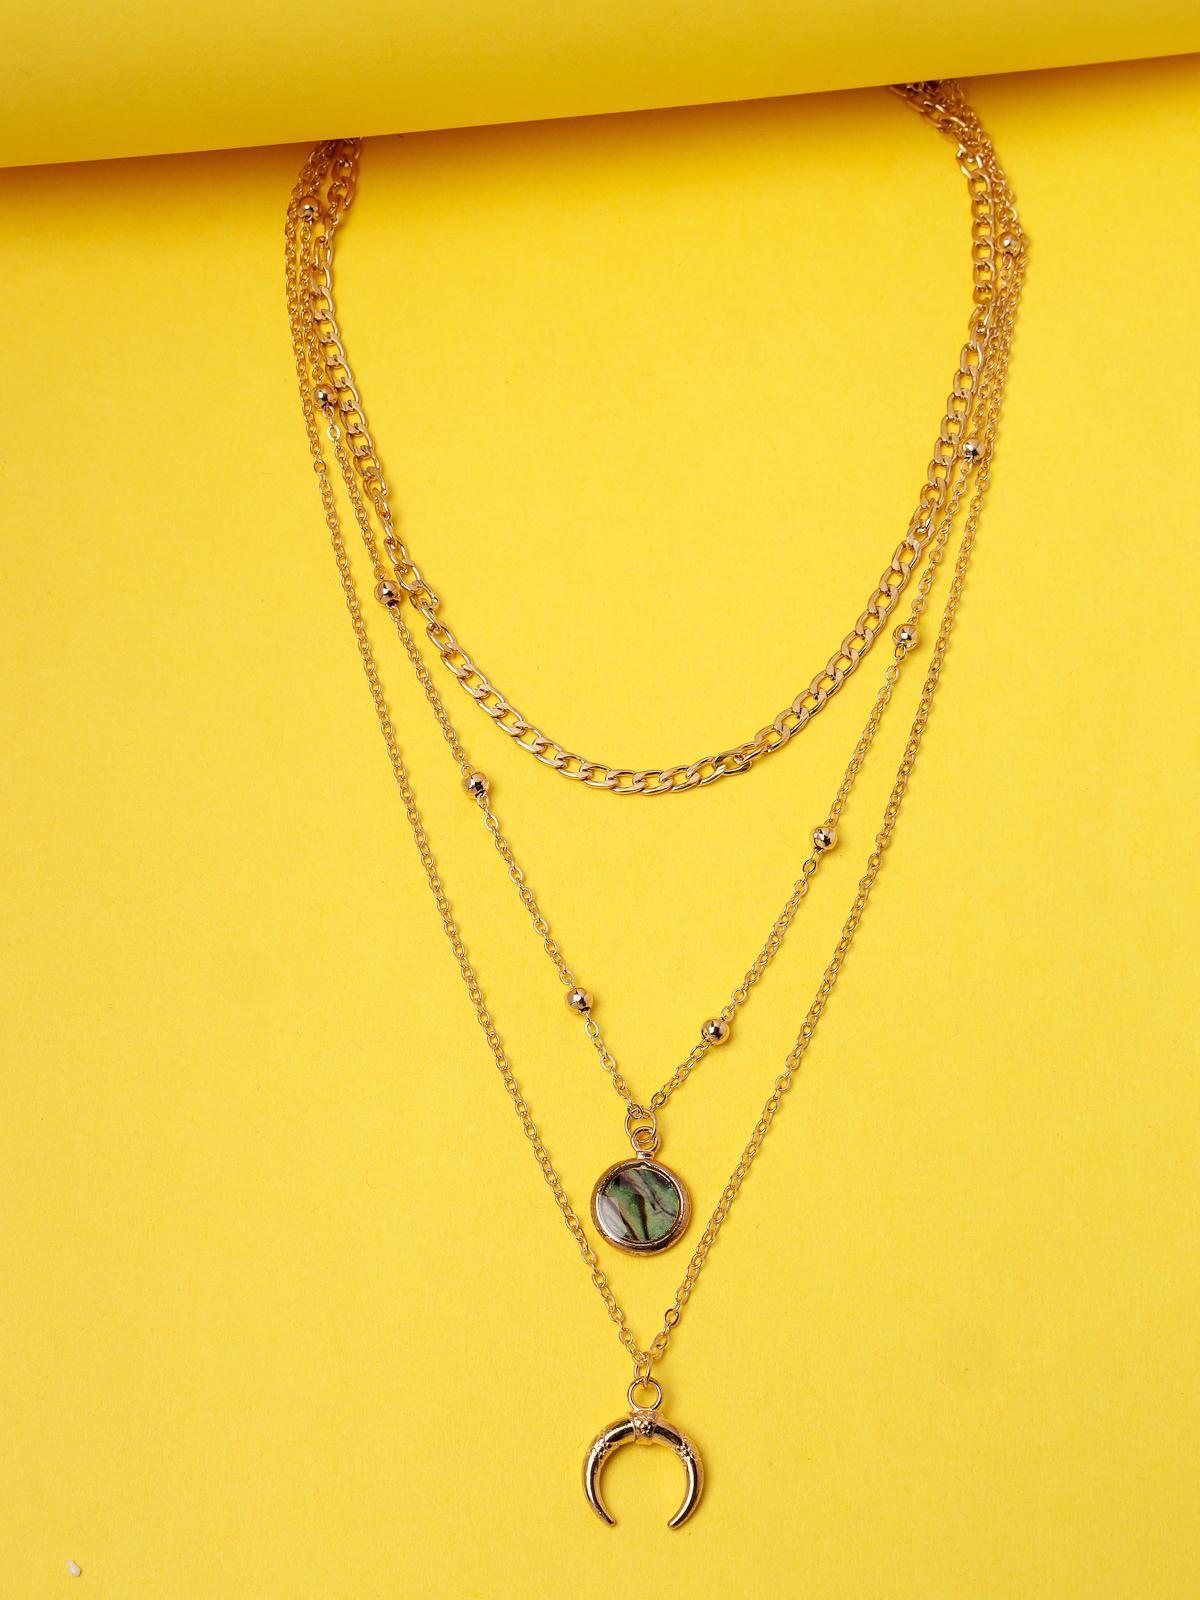
Scintillare by Sukkhi Pretty fashionable Gold Plated Multilayered Contemporary Combo Pendant Necklace for Women & Girls |Birthday Gift for Girls And Women Anniversary Gift for Wife |N106594
Type: Necklaces & Pendants
Brand: Scintillare by Sukkhi
Price: Rs. 318
 Elevate your style with Scintillare by Sukkhi's Pretty Fashionable Gold Plated Multilayered Contemporary Combo Pendant Necklace. Perfect for women and girls, it's an ideal birthday or anniversary gift. The charming design features a combination of pendants on multiple layers of gold-plated brilliance, adding a touch of whimsical sophistication to any ensemble. Elevate your look with this stunning necklace, a pretty and chic addition to your collection. Scintillare by Sukkhi offers a charmingly crafted choice from their Gifts Collection, ensuring every occasion is celebrated with grace and enduring style.Disclaimer:There may be slight variation in shade and colour due to photographic effects and monitor settings
Included: 1 Necklace